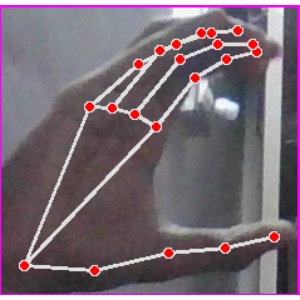
अक्षर: ऋ